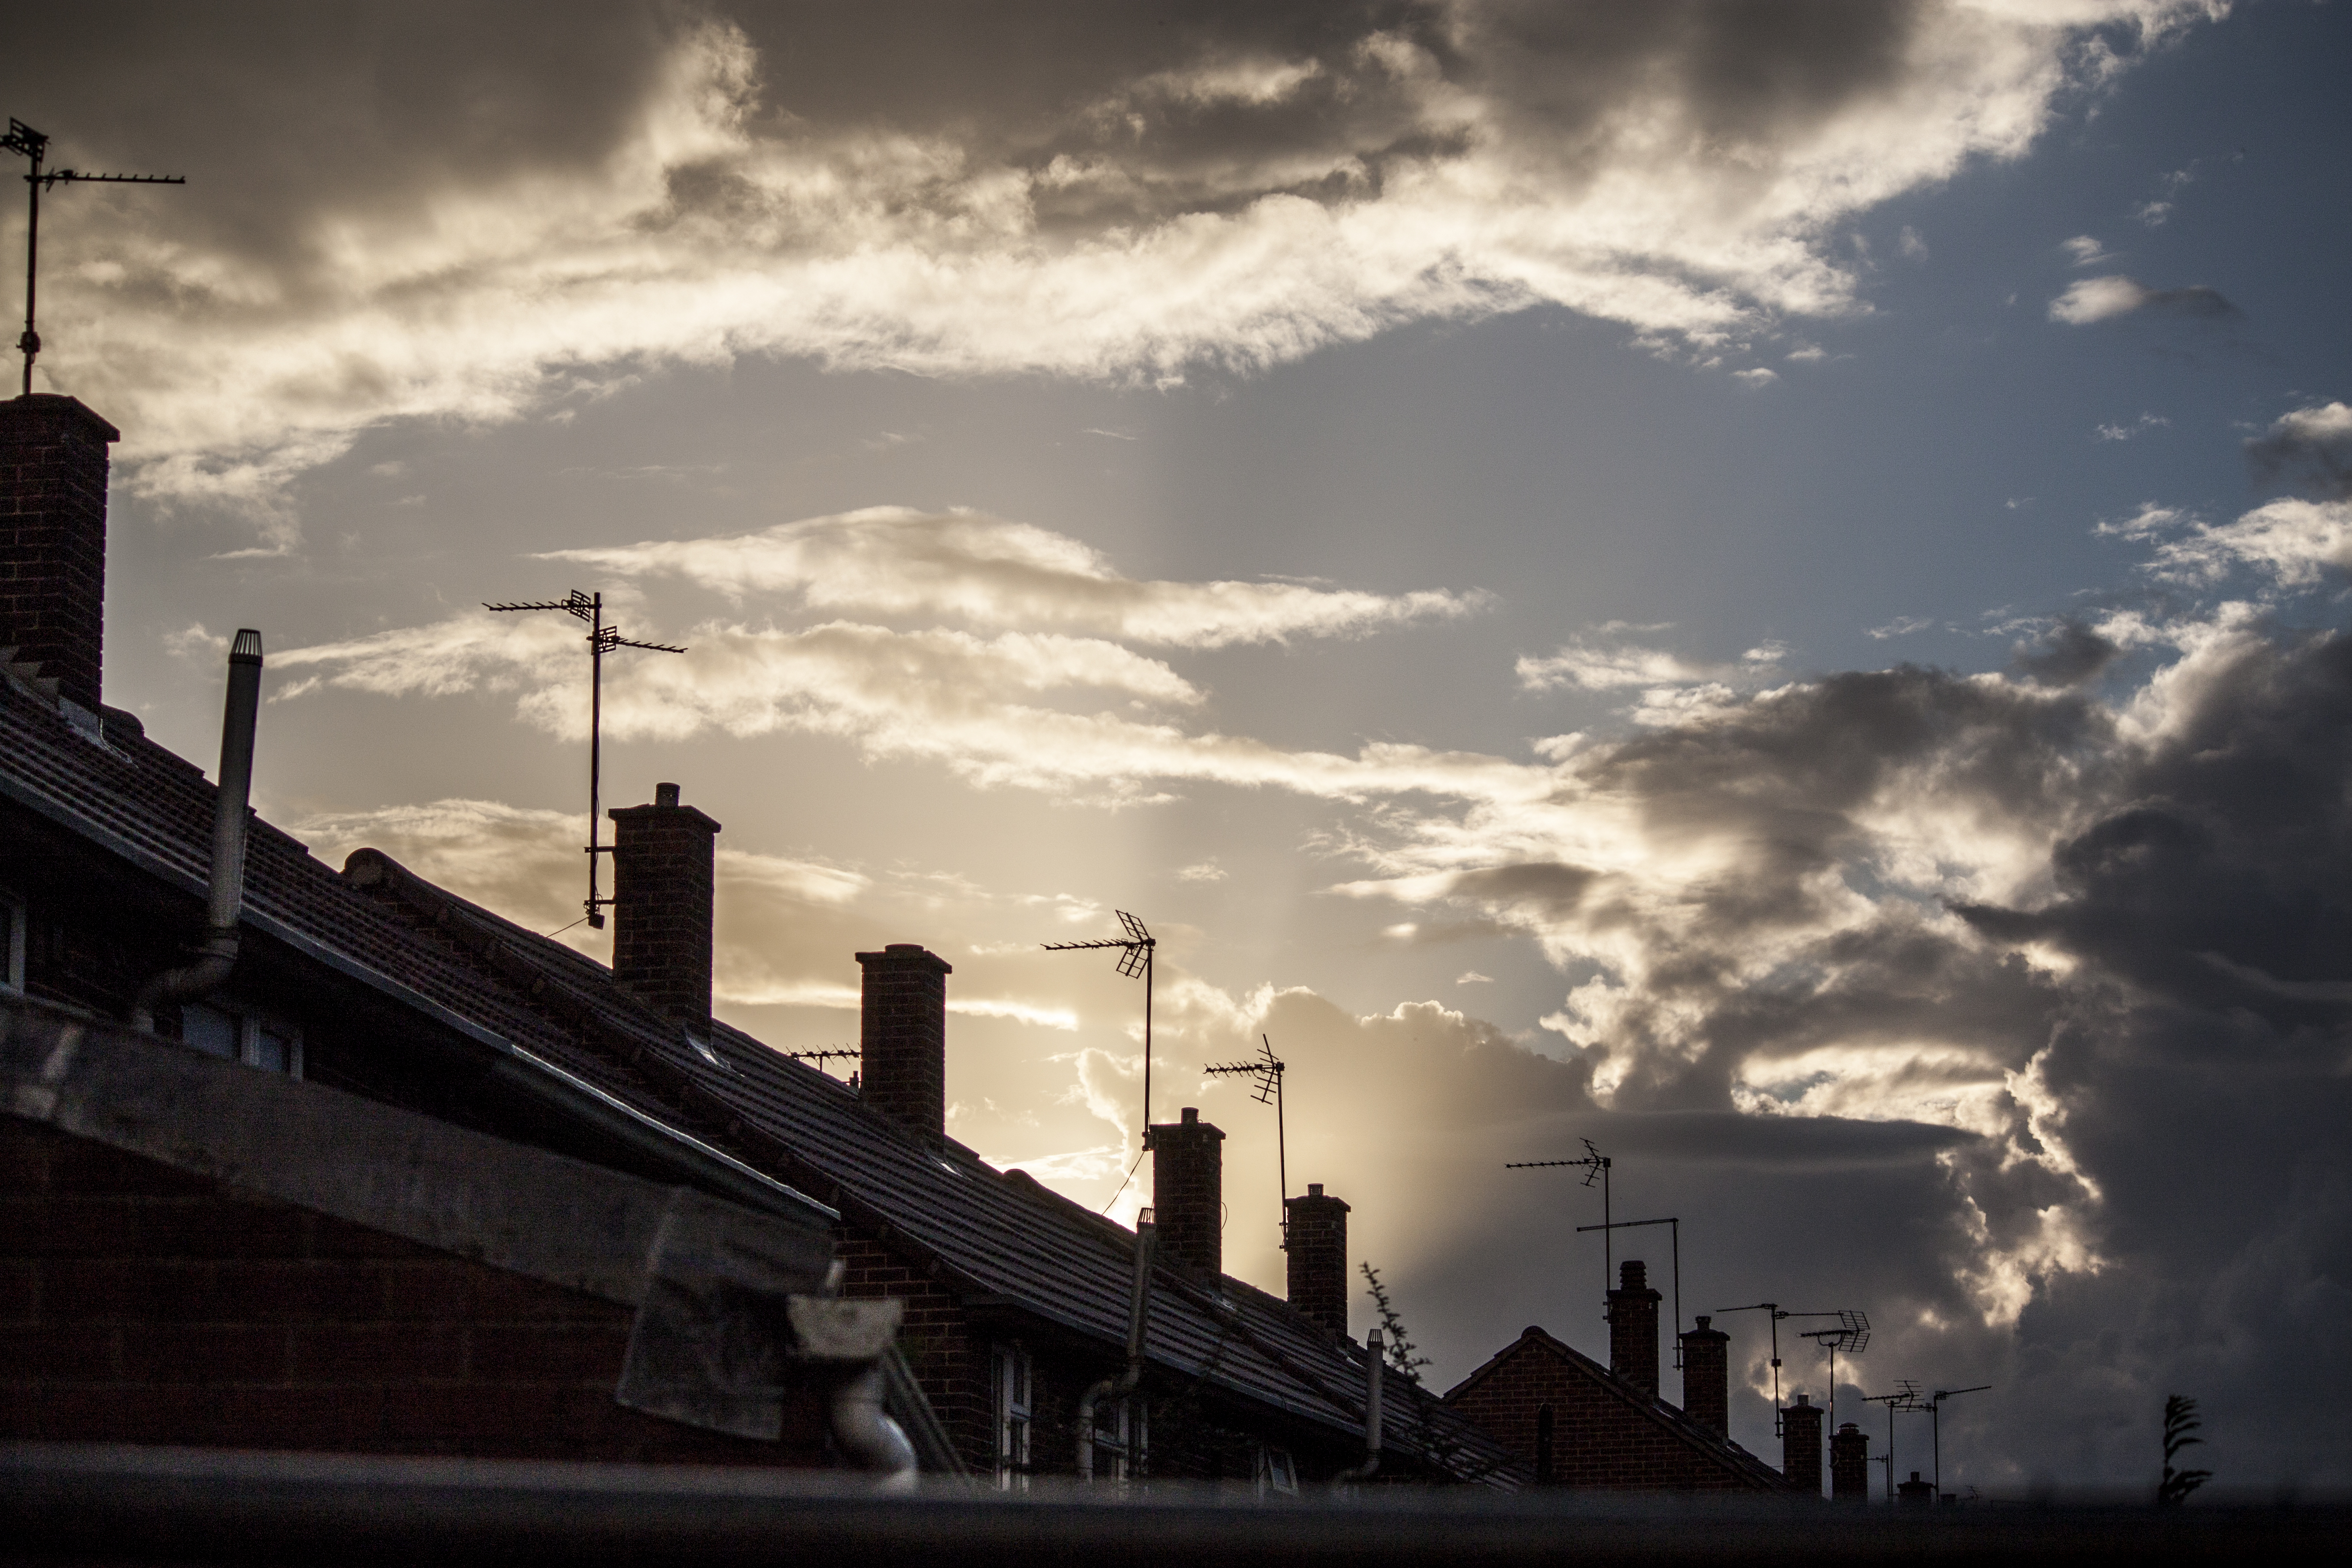
horizon, light, cloud, sky, sun, sunset, skyline, sunlight, morning, dawn, city, skyscraper, cityscape, dusk, evening, reflection, darkness, industry, uk, clouds, skylines, peterborough, meteorological phenomenon, urban area, human settlement